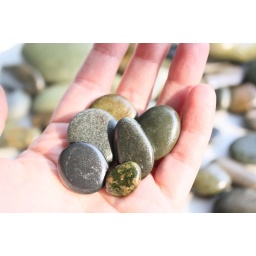
river rocks in my palm